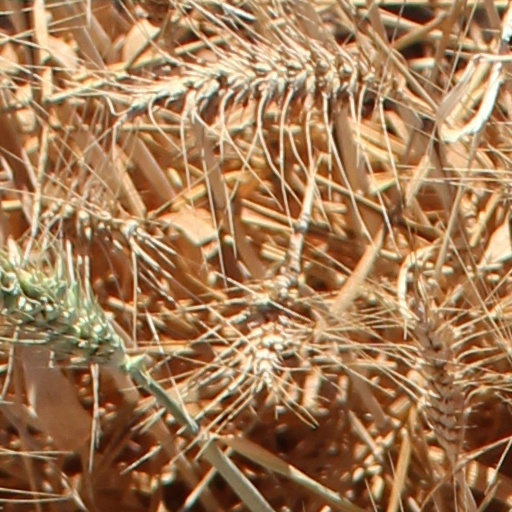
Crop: wheat